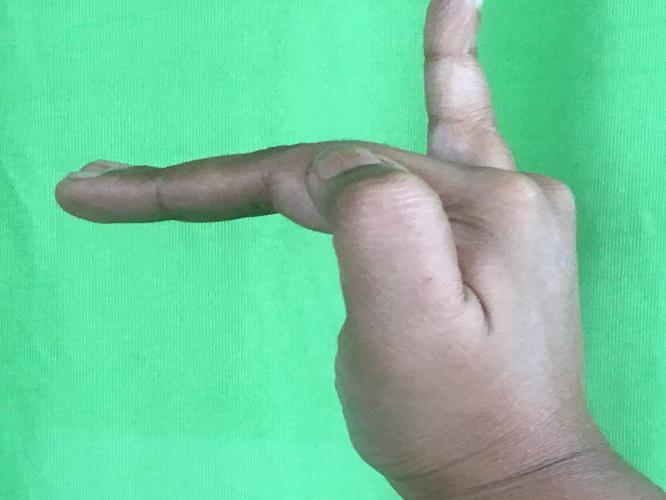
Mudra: Hamsapaksha
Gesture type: double_hand